British Expeditionary Force (World War II)

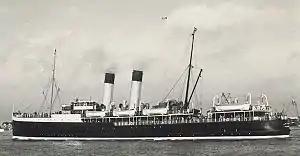

The Germans failed to capture Dunkirk and on 31 May, General Georg von Küchler assumed command of the German forces on the Dunkirk perimeter and planned a bigger attack for on 1 June. The French held the Germans back while the last troops were evacuated and just before midnight on 2 June, Admiral Bertram Ramsay, the officer commanding the evacuation, received the signal "BEF evacuated"; the French began to fall back slowly. By 3 June, the Germans were from Dunkirk and at on 4 June, the Germans hoisted the swastika over the docks. Before Operation Dynamo, were embarked from Dunkirk; most of the remaining a total of troops along with and some Belgian troops, were evacuated from Dunkirk between 26 May and 4 June, though having to abandon much of their equipment, vehicles and heavy weapons.